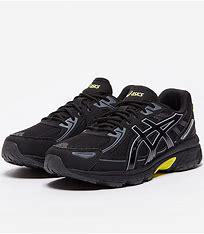
Brand: Asics
Model: Gel Venture 6